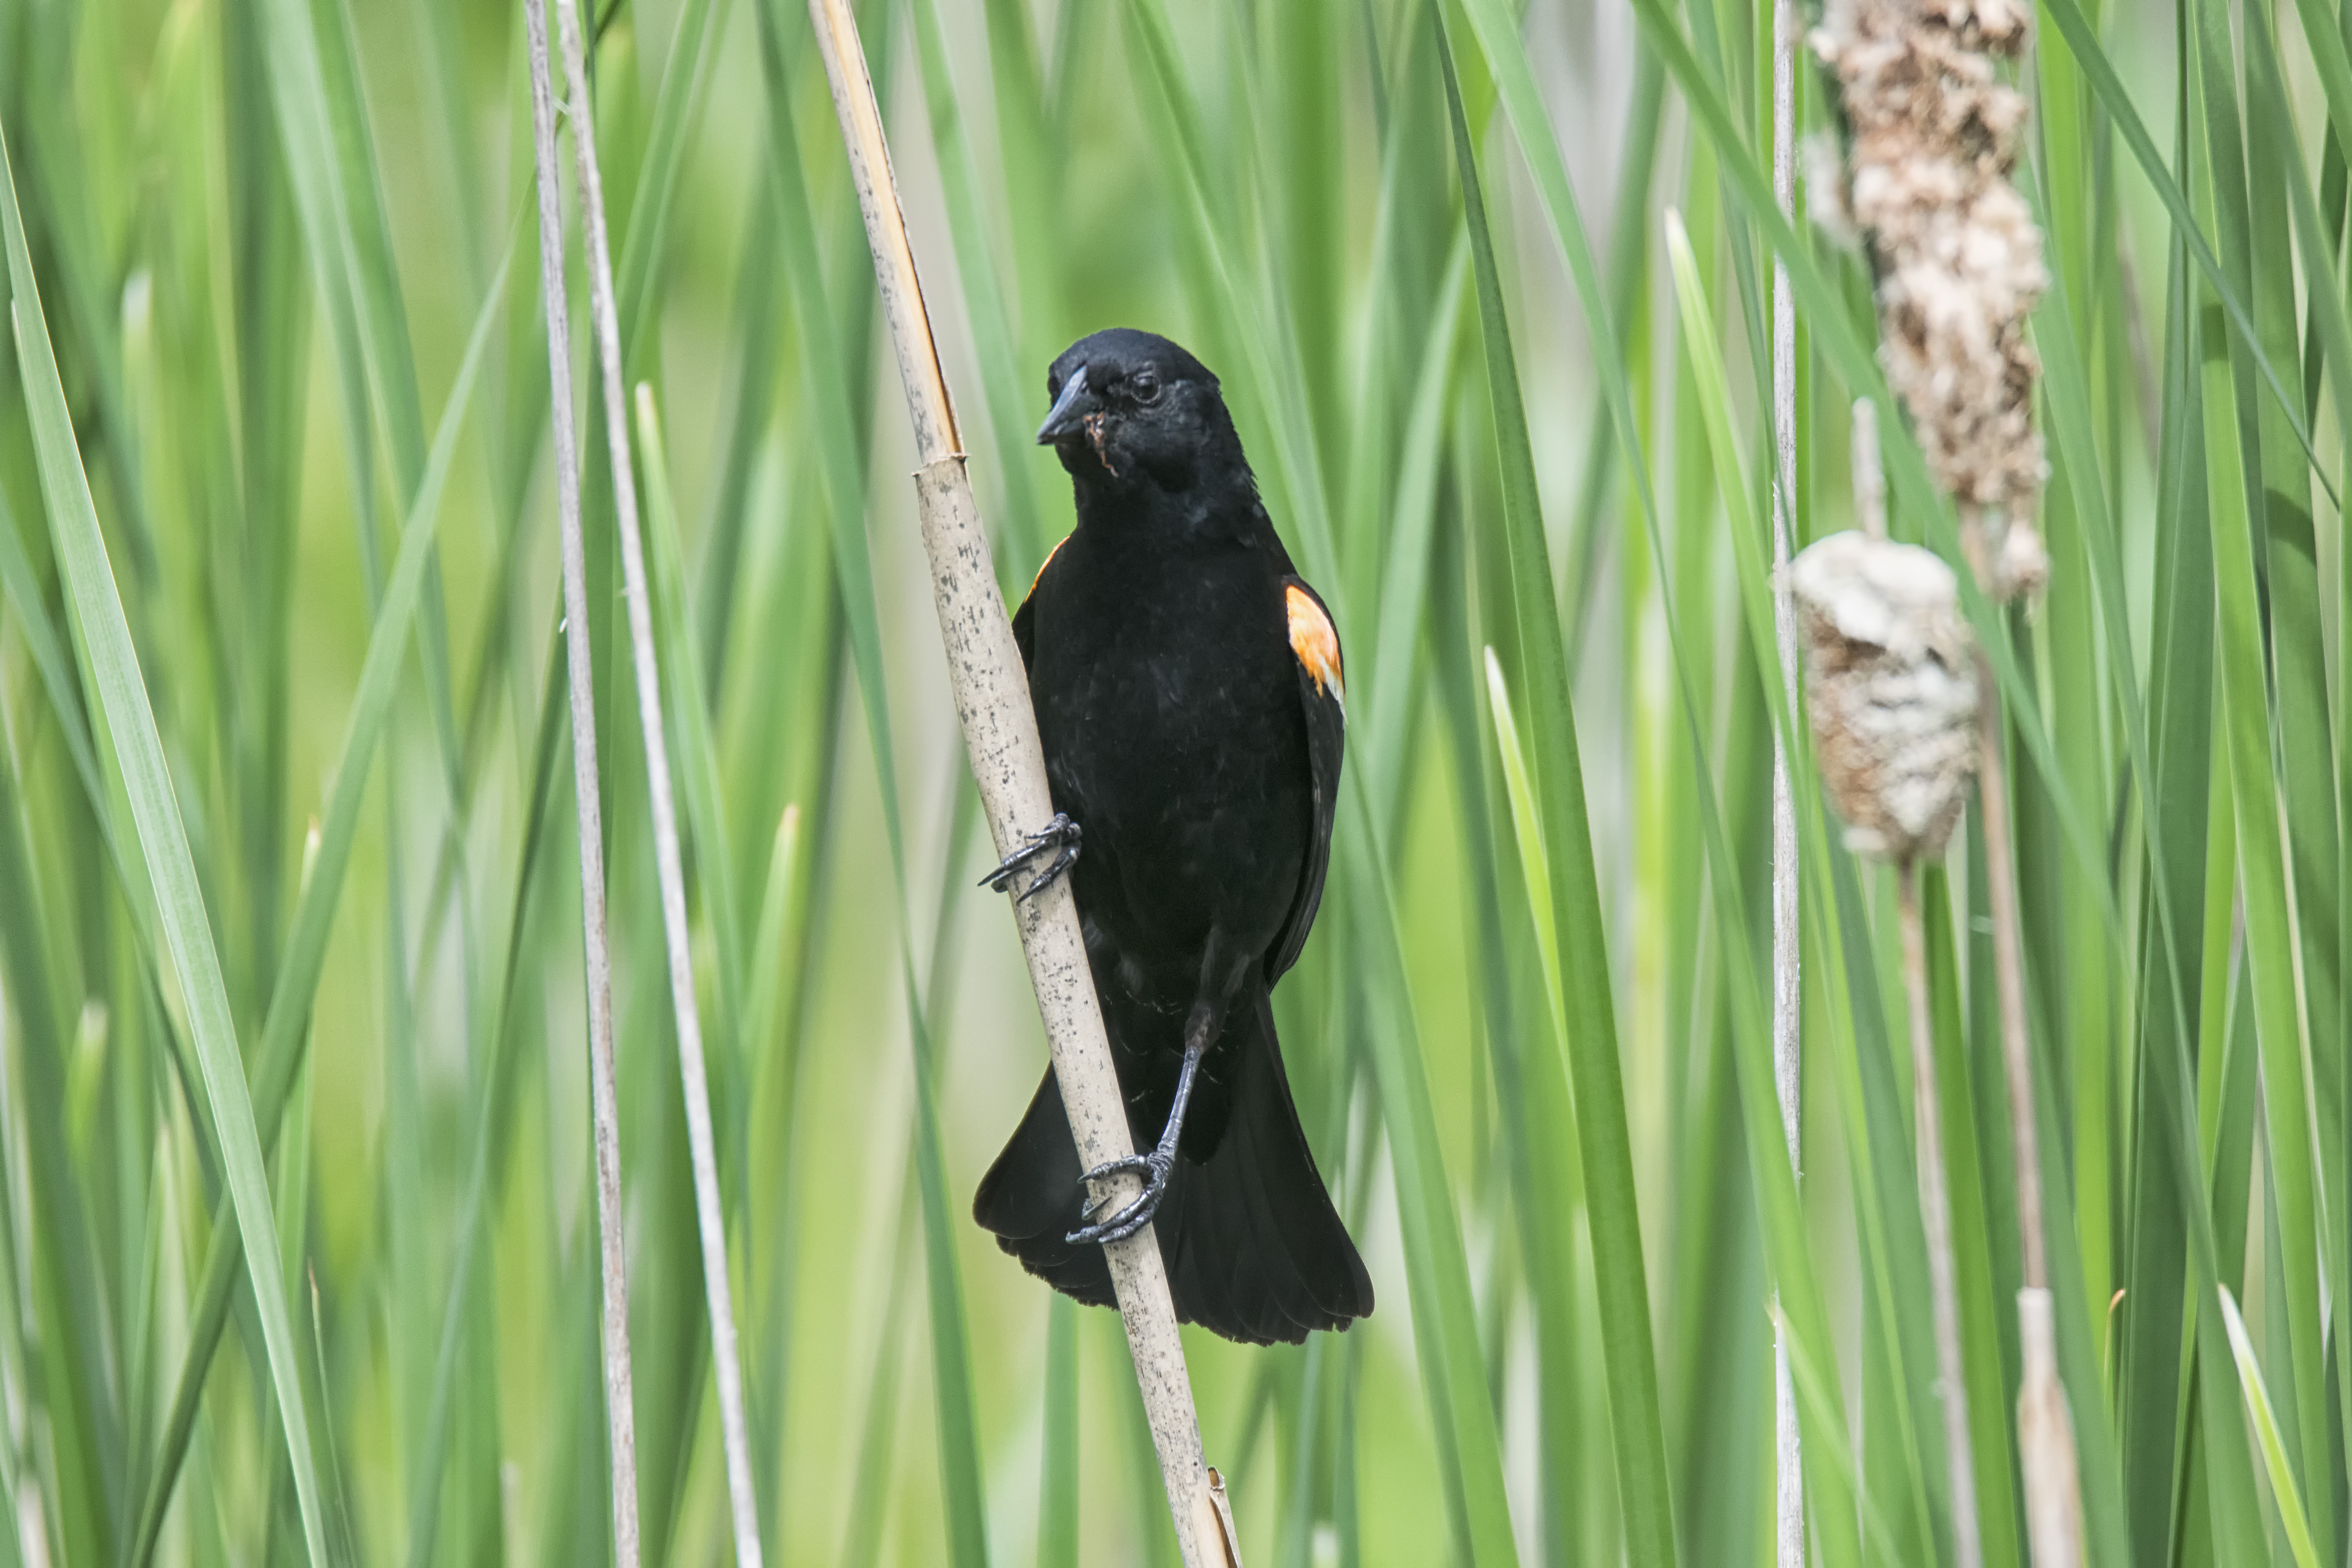
nature, grass, bird, flower, wildlife, green, red, beak, winged, fauna, canada, a, vertebrate, quebec, blackbird, sherbrooke, oiseau, carouge, paulettes, perching bird